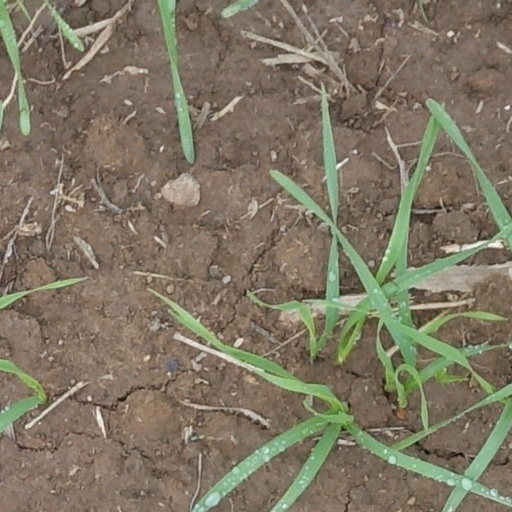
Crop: wheat